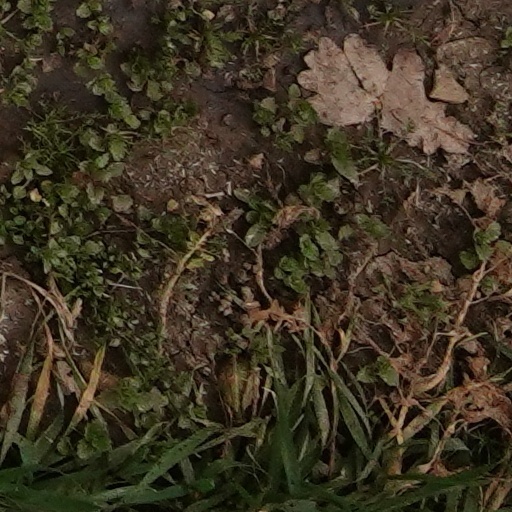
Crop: wheat